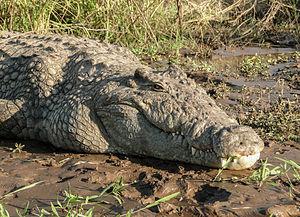
Crocodile du Nil (Crocodylus niloticus) sur la berge du lac Chamo, Éthiopie
Le lac Chamo est un lac de la Région des nations, nationalités et peuples du Sud au sud de l'Éthiopie. Situé dans la Vallée du grand rift, il est juste au sud du lac Abaya et de la ville Arba Minch, et à l'est de la montagne Guge.